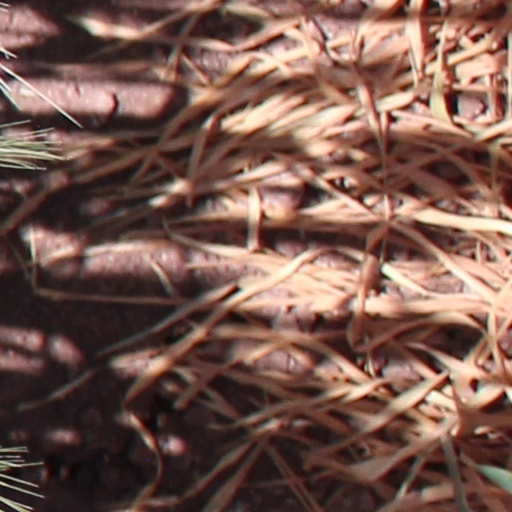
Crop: wheat